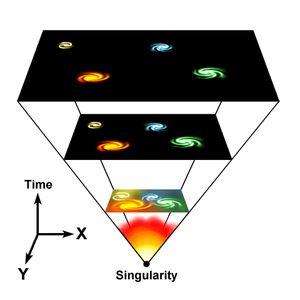
Big Bang
Ifølge Big Bang-teorien dannedes universet fra en tilstand med ekstrem tæthed og temperatur (nederst). Siden da har rummet selv udvidet sig med tidens gang og fører galakserne med sig.
I den fysiske kosmologi er Big Bang den videnskabelige teori, ifølge hvilken universet udvidede sig fra en tilstand af helt enorm høj tæthed og temperatur for omkring 13,82 milliarder år siden.